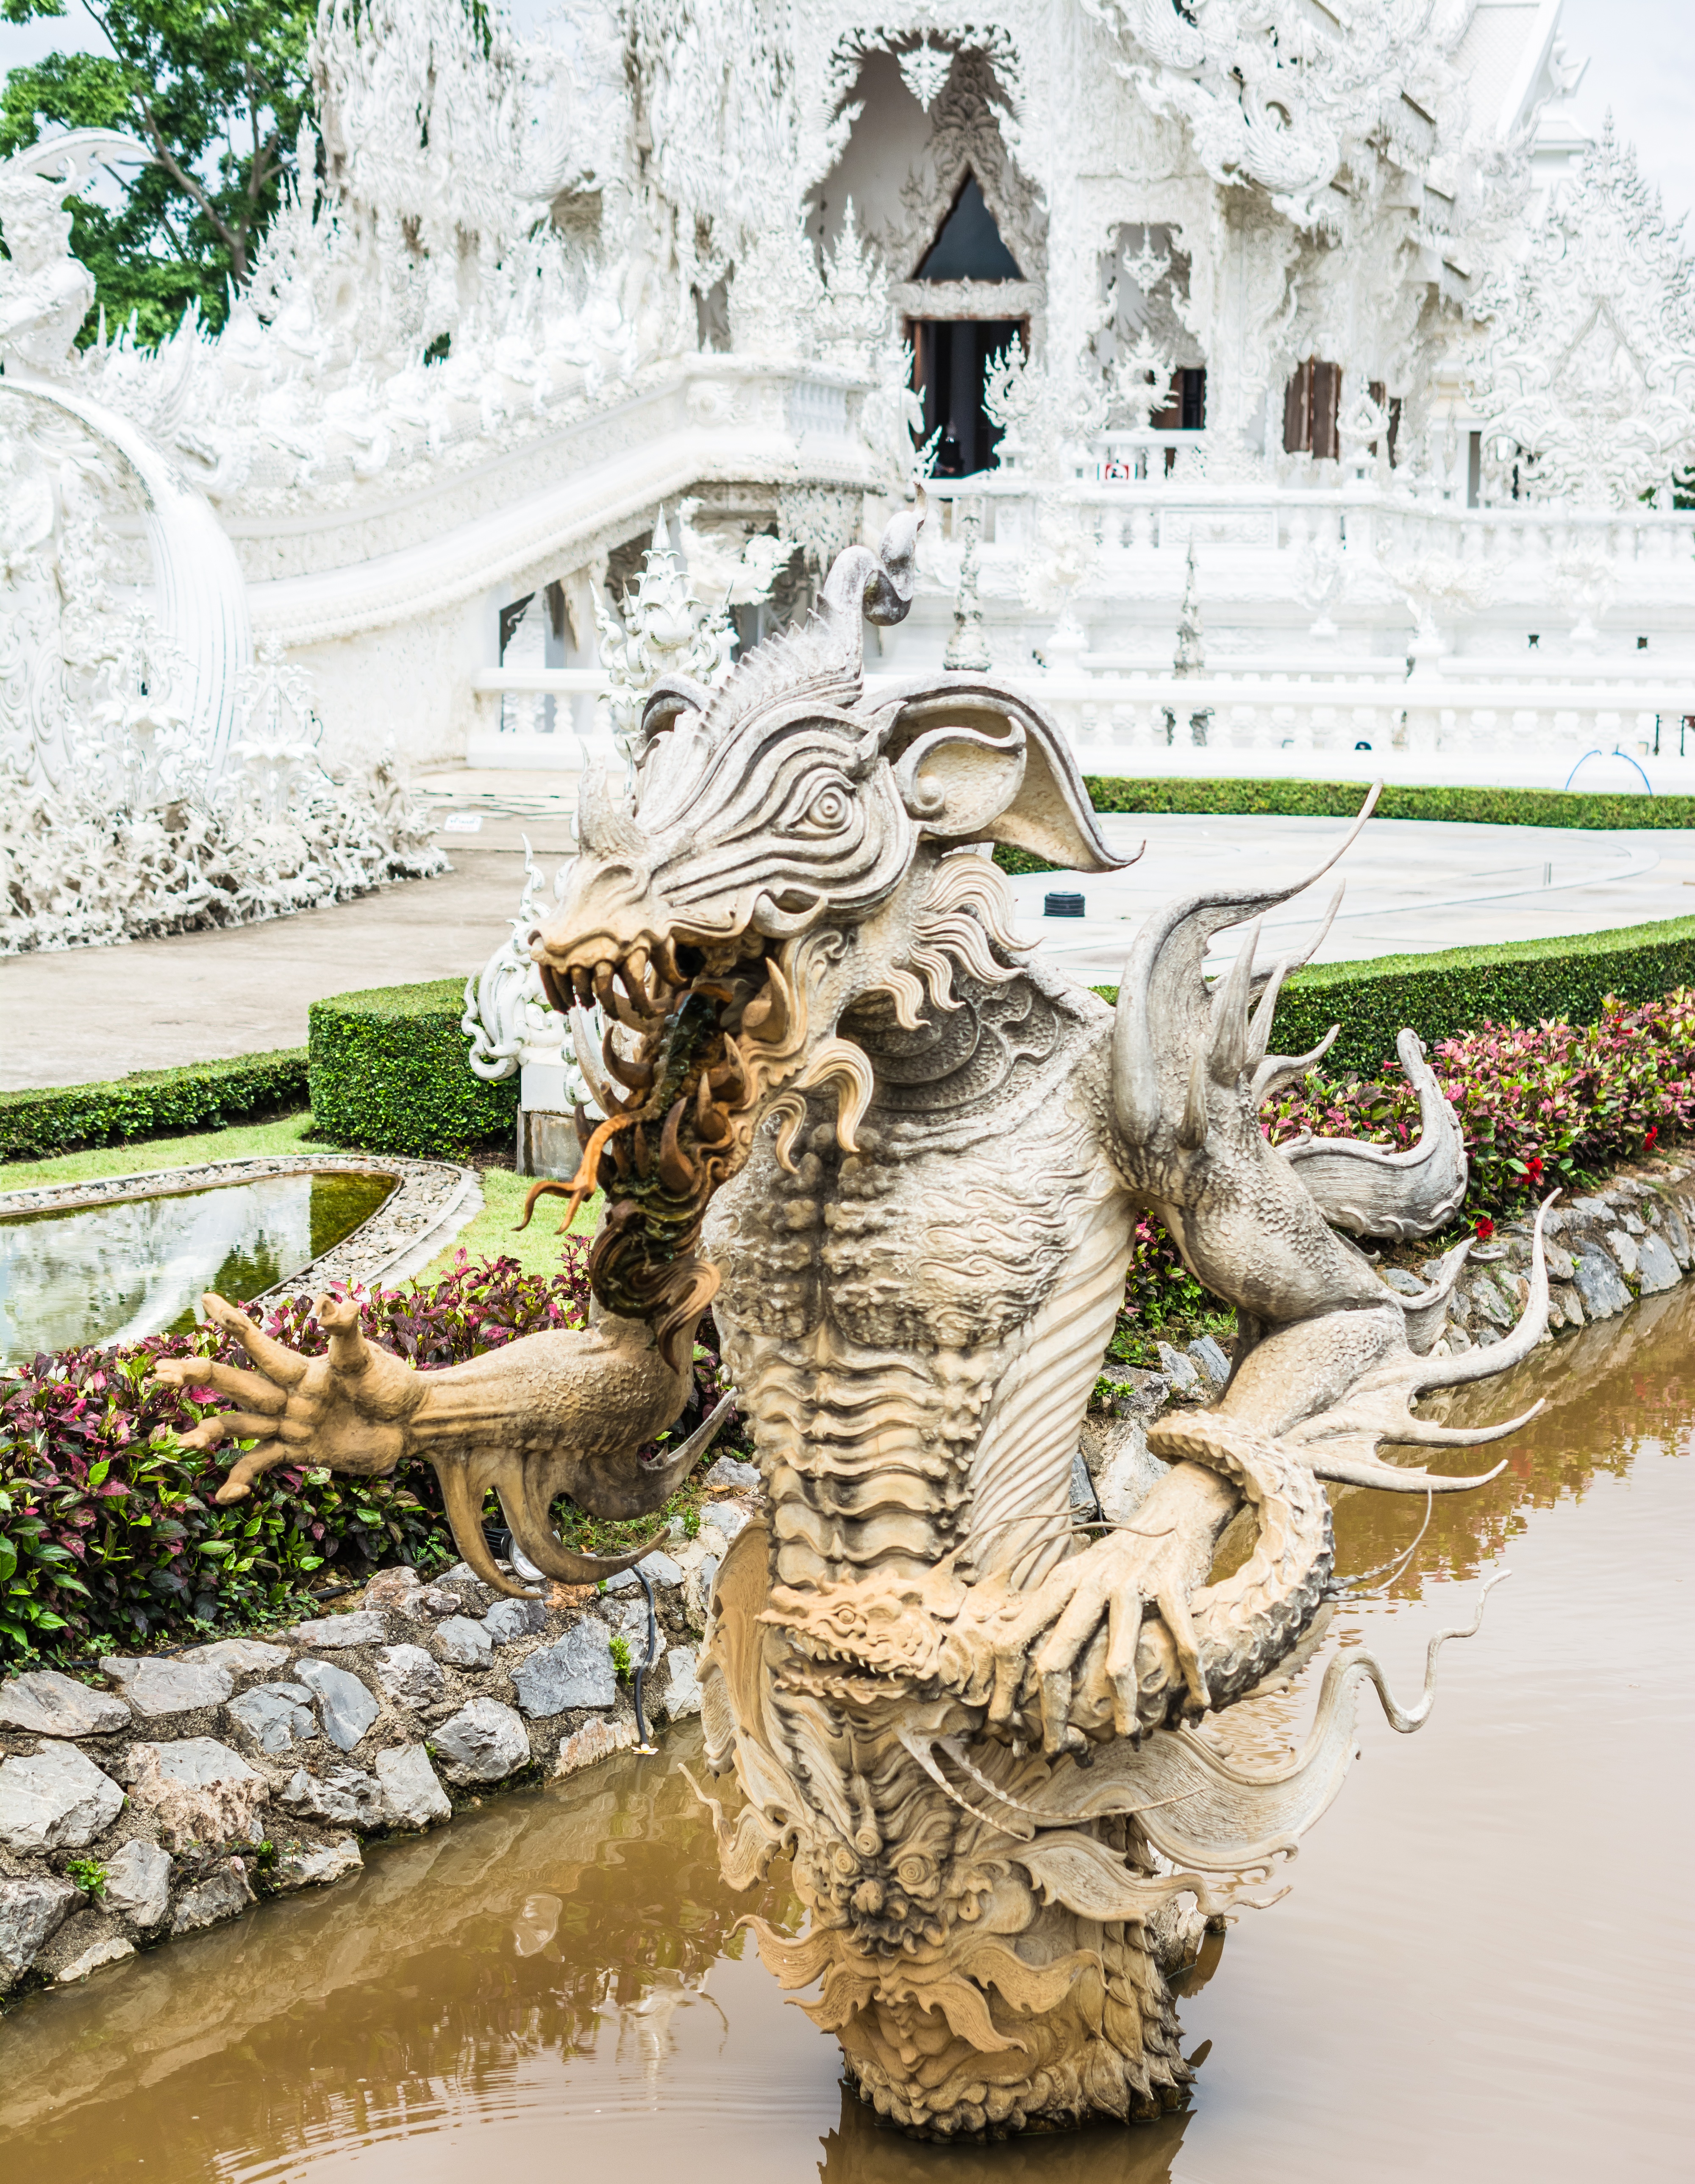
flower, statue, thailand, chiang rai, sculpture, art, fountain, carving, water feature, white temple